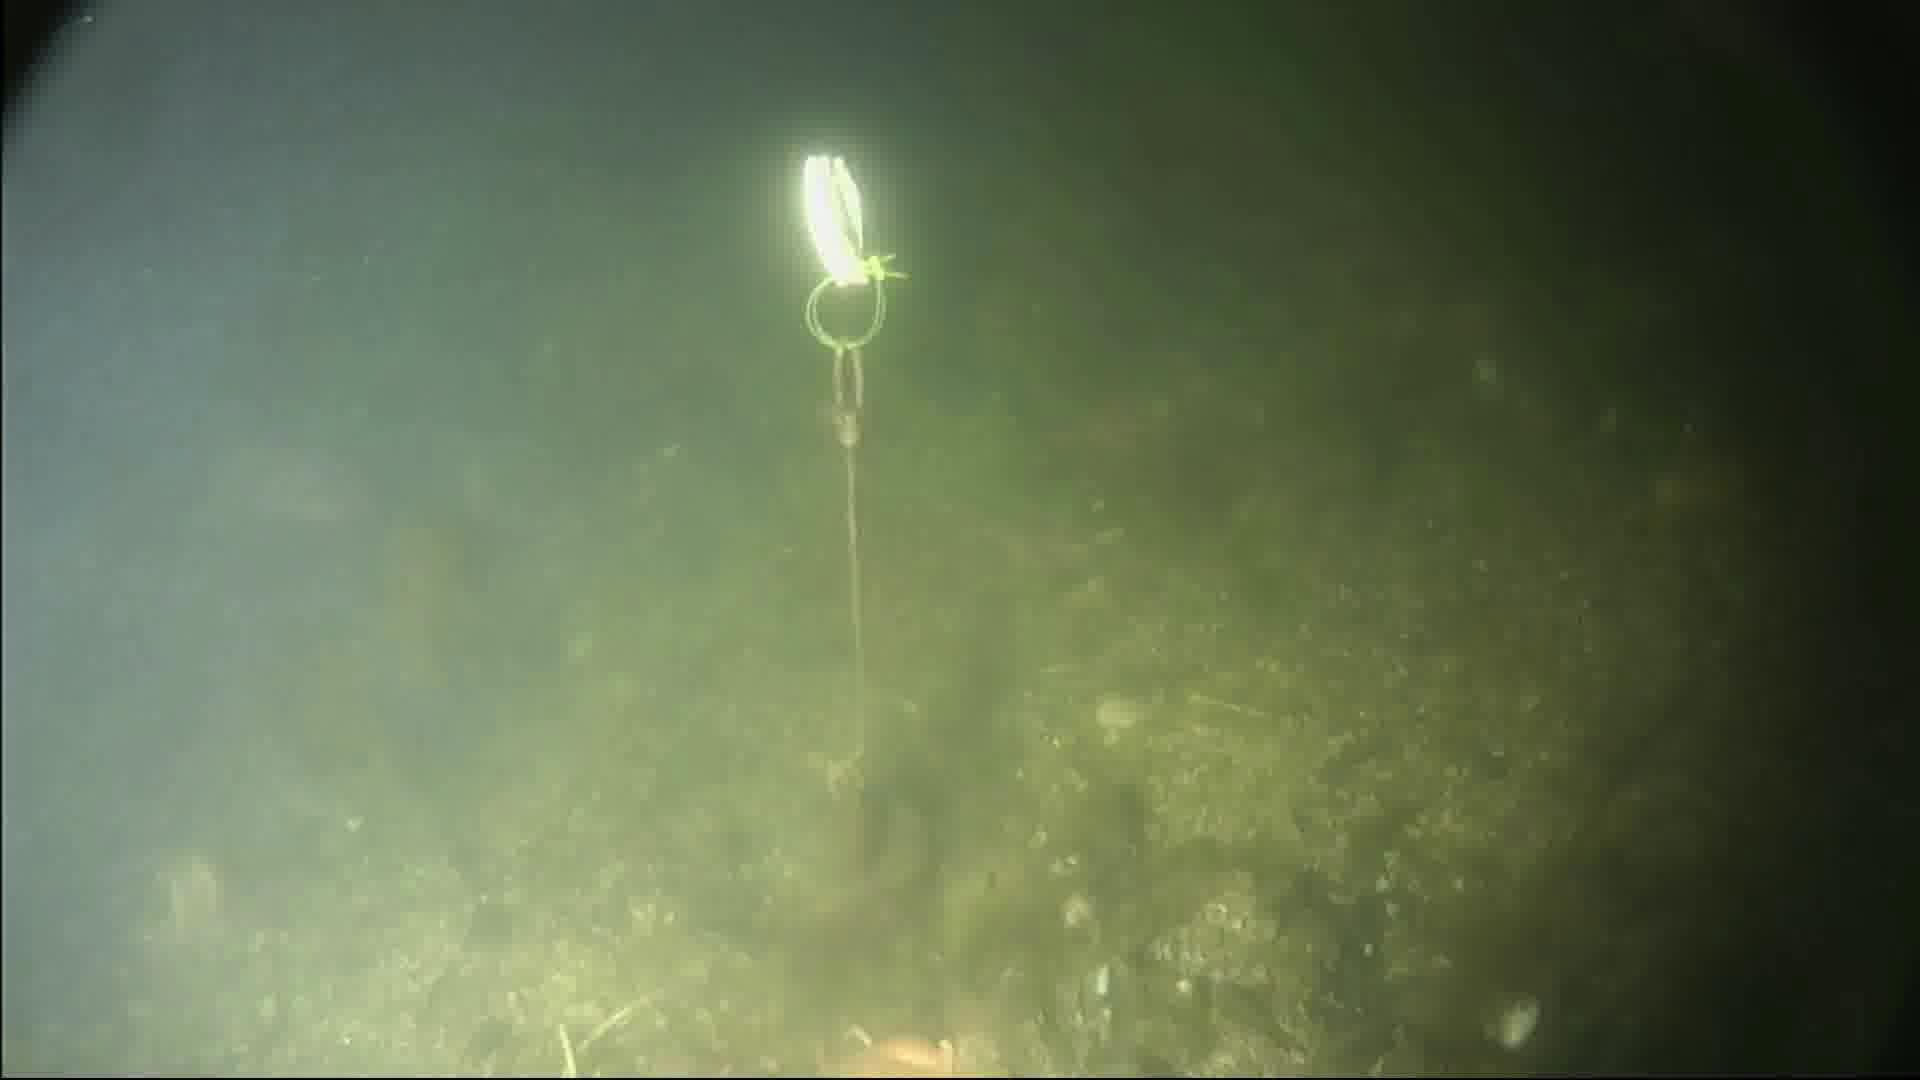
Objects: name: starfish